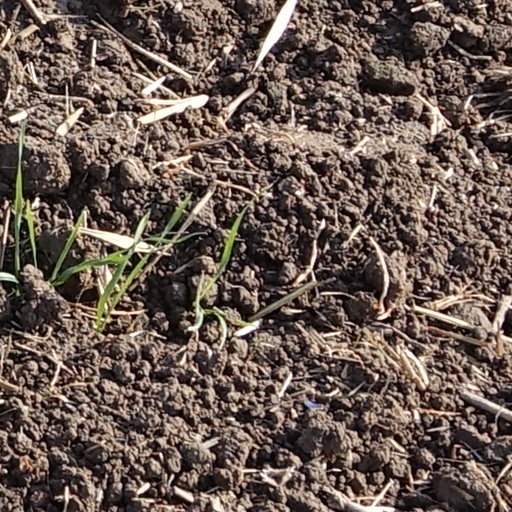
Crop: wheat